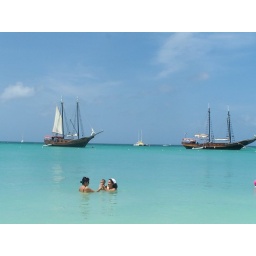
We had lunch at a cool outdoor restaurant, and these &amp;quot;pirate ships&amp;quot; were sitting in the water just outside